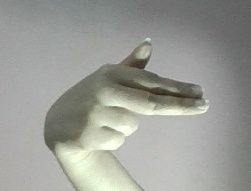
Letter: ghain